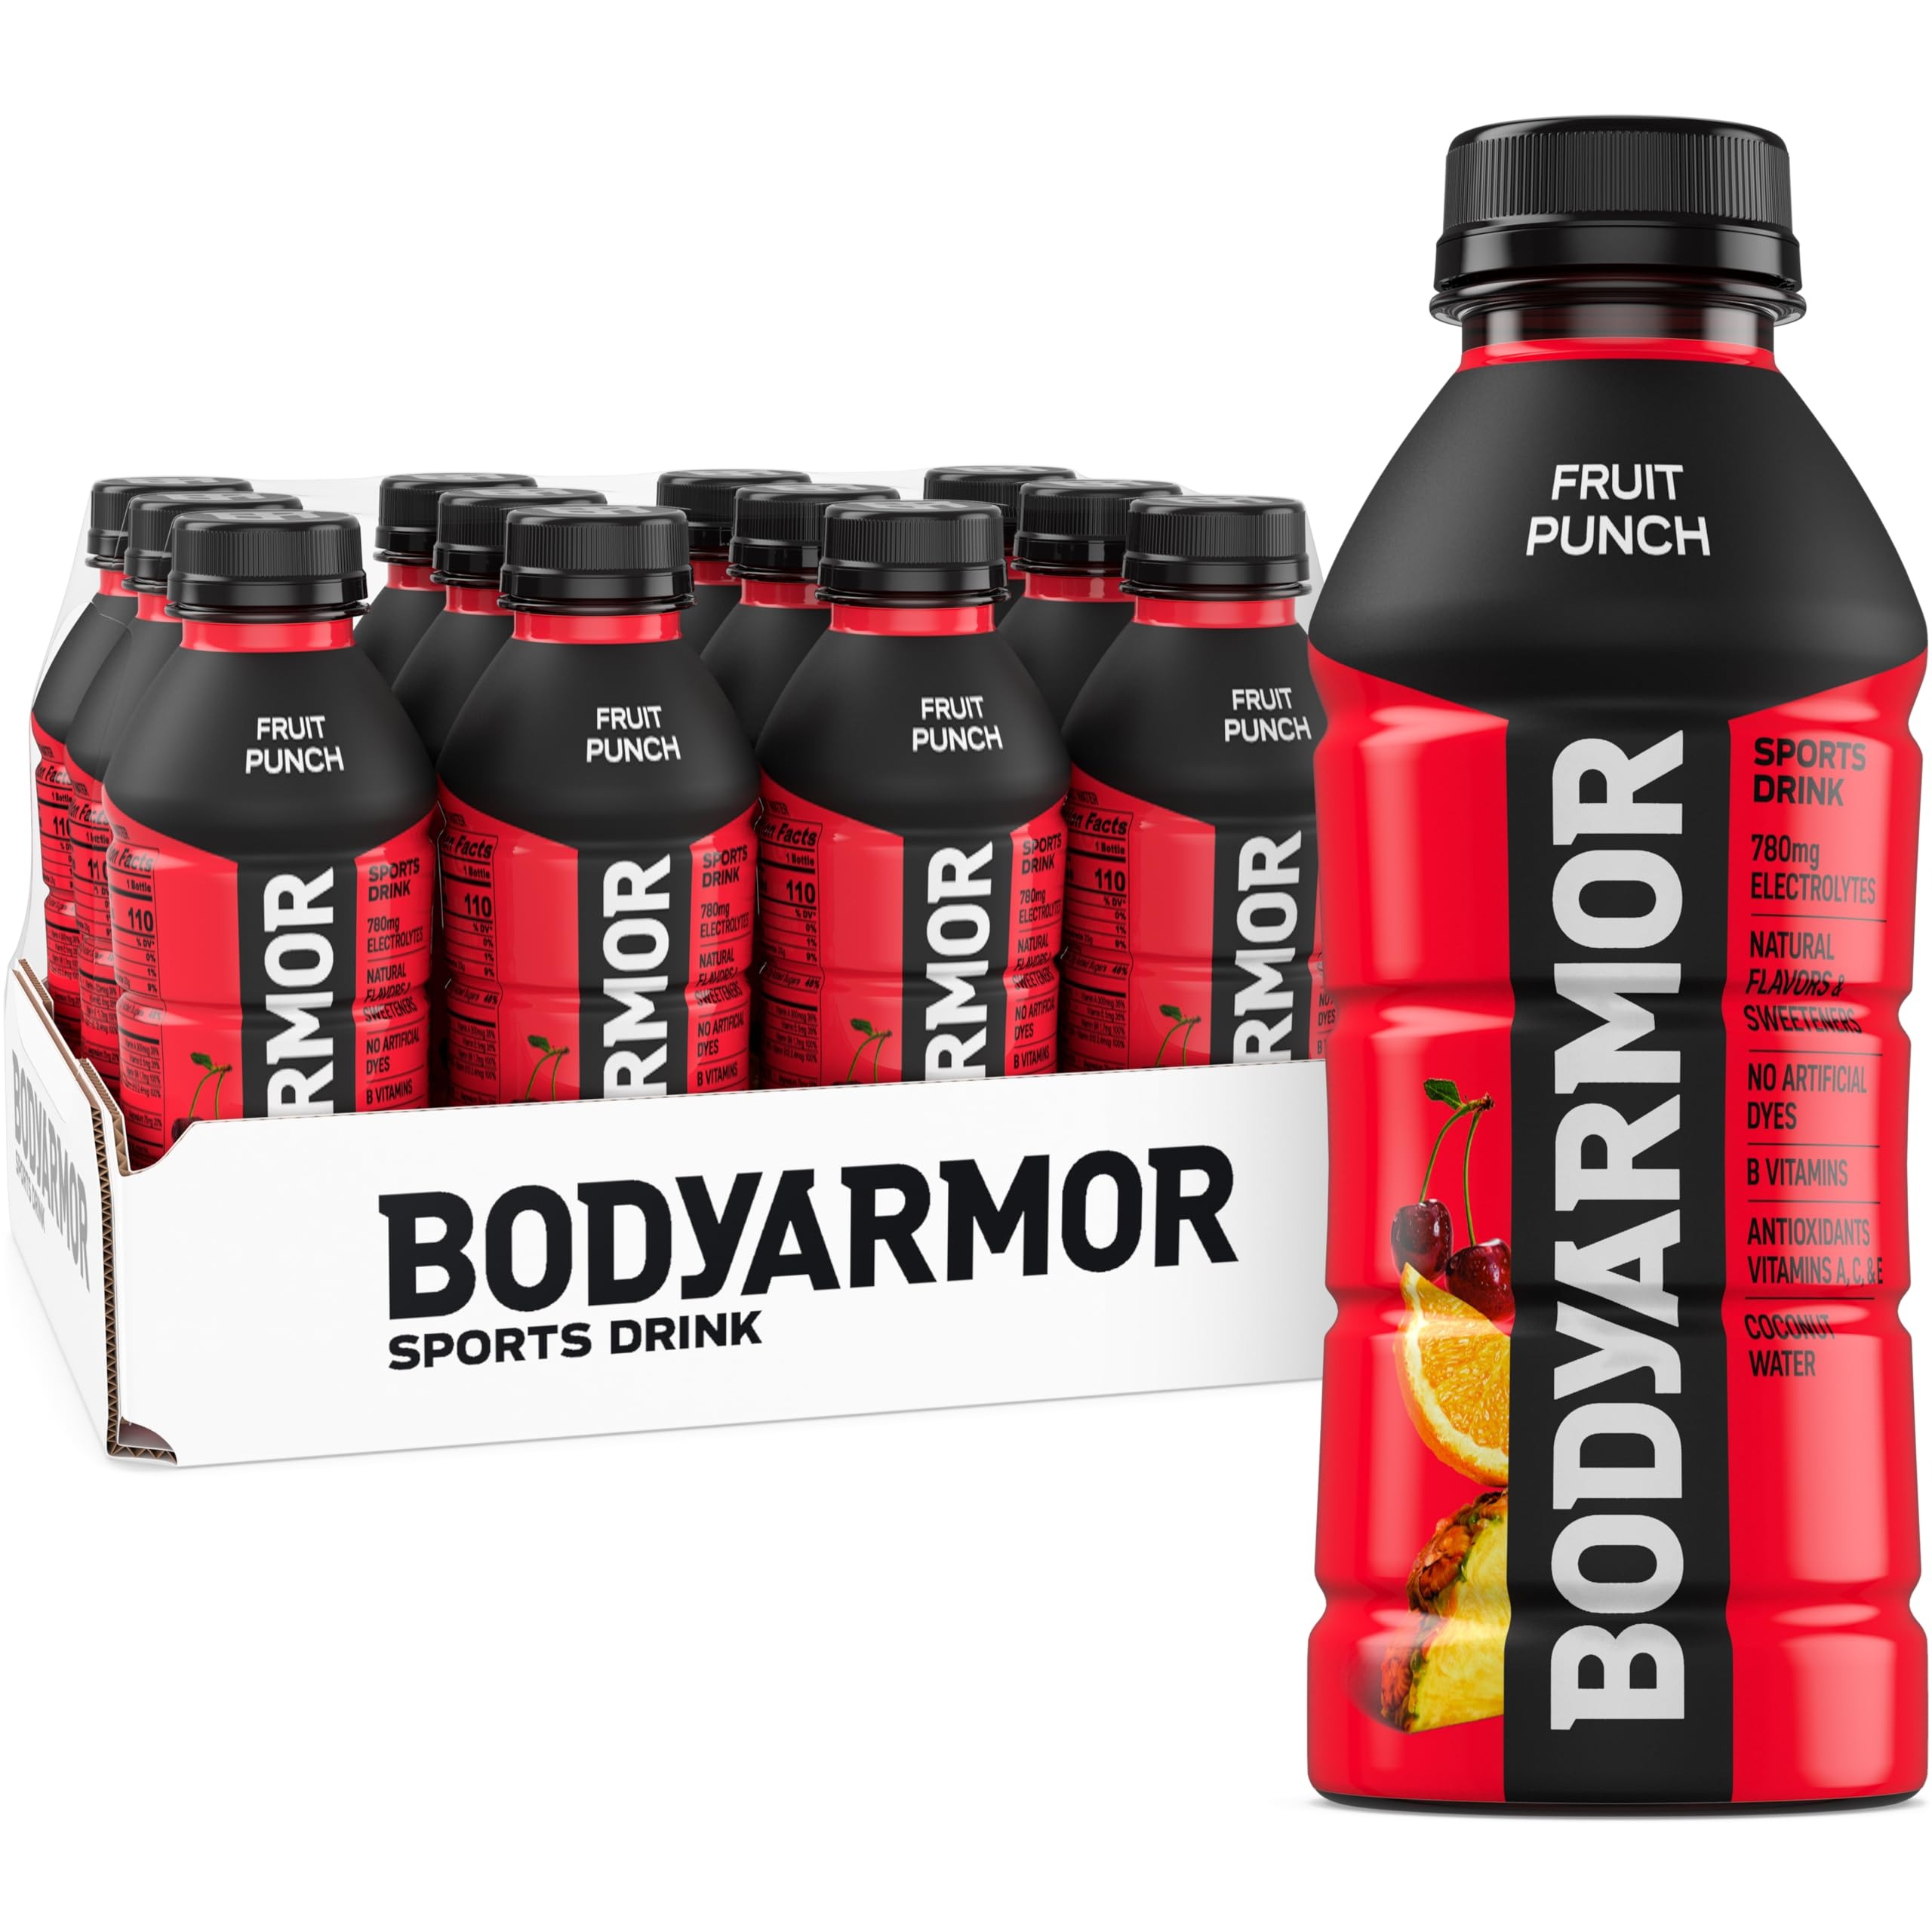
Item Name: BODYARMOR Sports Drink Sports Beverage, Fruit Punch, Coconut Water Hydration, Natural Flavors With Vitamins, Potassium-Packed Electrolytes, Perfect For Athletes, 16 Fl Oz (Pack of 12)
Bullet Point 1: BODYARMOR Sports Drink, the game-changing sports drink that harnesses coconut water for taste
Bullet Point 2: Experience real hydration — BODYARMOR Sports Drinks say 'no way' to artificial sweeteners, flavors, and dyes
Bullet Point 3: Made with potassium-packed electrolytes and antioxidants to support hydration
Bullet Point 4: Sports beverage made with coconut water and naturally flavored with a rush of fruit punch to help hydrate your way to victory
Bullet Point 5: 12 pack, 16 fl oz bottles of BODYARMOR Sports Drink Fruit Punch — hydration's MVP
Value: 192.0
Unit: Fl Oz

Price: 16.355